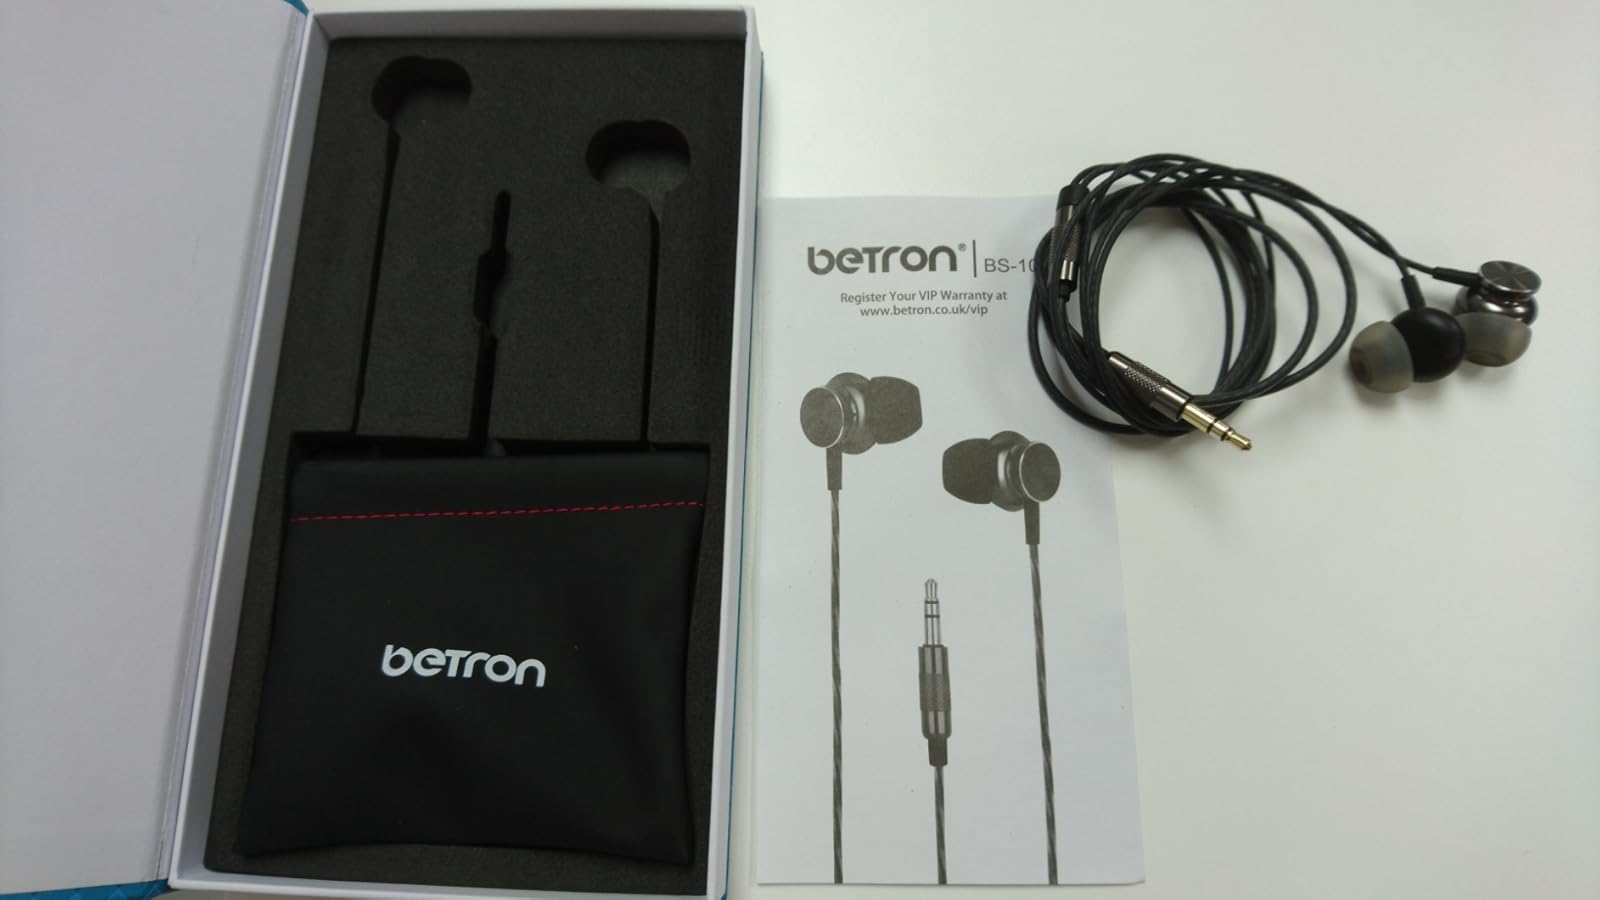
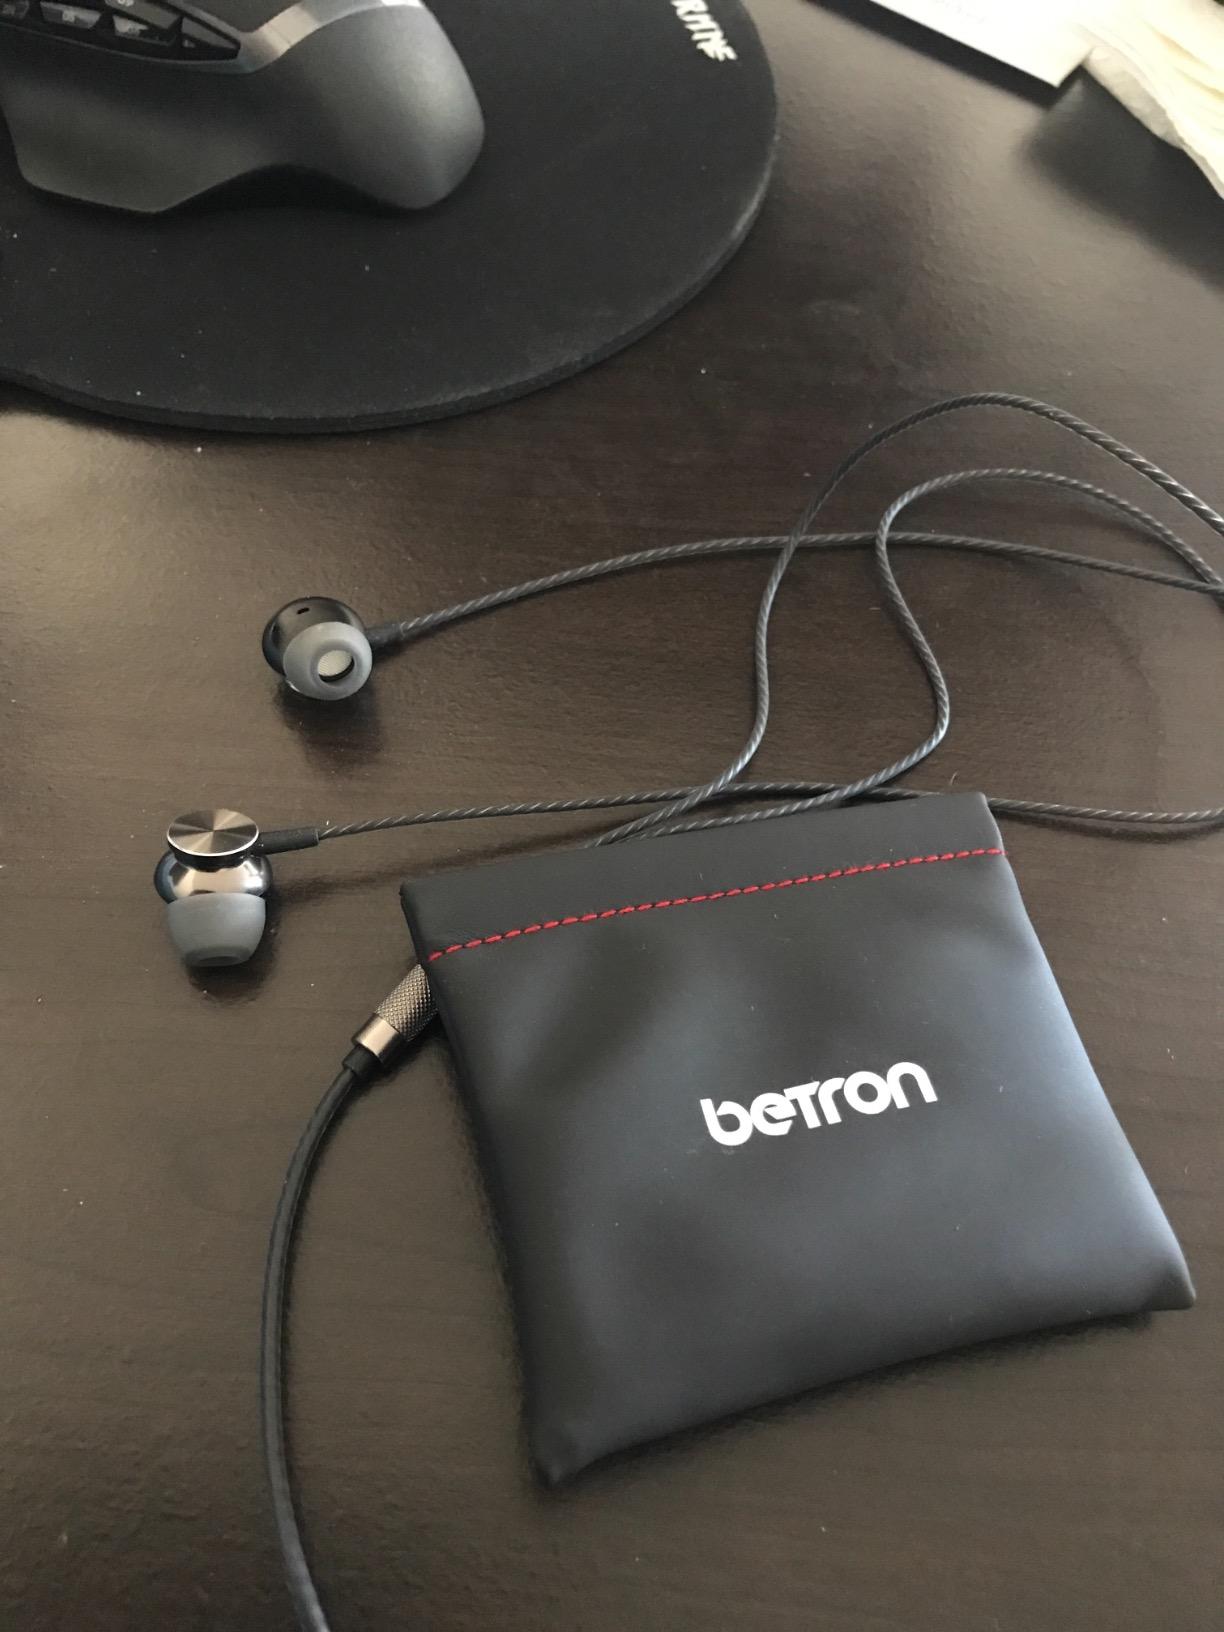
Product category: headphones
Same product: yes